Kainate receptor

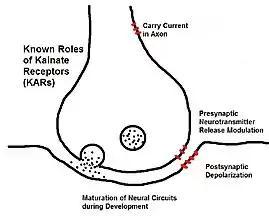
Known KAR Roles in Neurons

Many kainate receptors appear to exist as heteromers. The 'high-affinity' subunits GluK4 and GluK5 can only form functional channels as heteromers with 'low-affinity' subunits (GluK1-3).